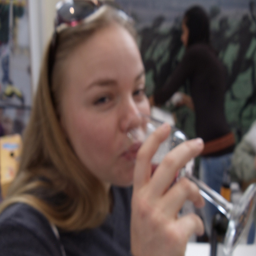
A woman in black shirt drinking from a wine glass.
A woman with a wine glass sitting down.
Young female drinking from a crystal water goblet.
A woman sips a beverage from a wine glass.
a young blonde drinking wine in a restaurant.